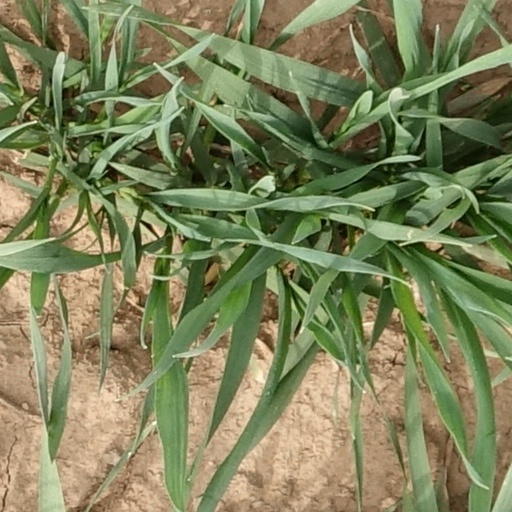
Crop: wheat